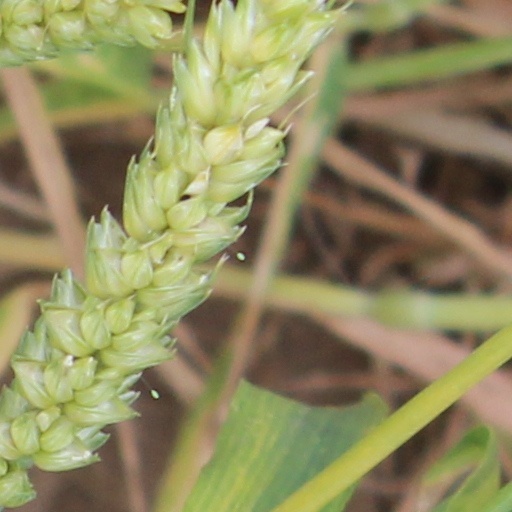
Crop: wheat